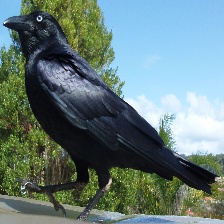
Species: CROW
Scientific name: CORVUS